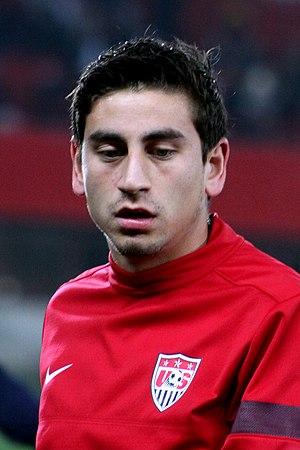
Alejandro Bedoya, né le 29 avril 1987 à Englewood au New Jersey, est un joueur international américain de soccer jouant comme milieu relayeur ou milieu offensif au Union de Philadelphie, en MLS.